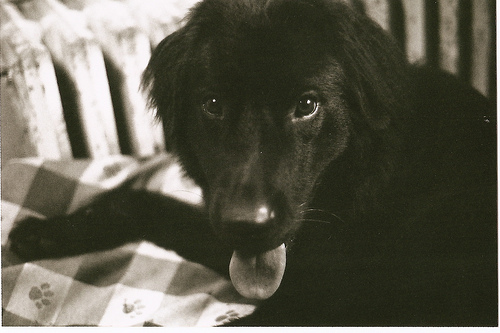
Breed: newfoundland